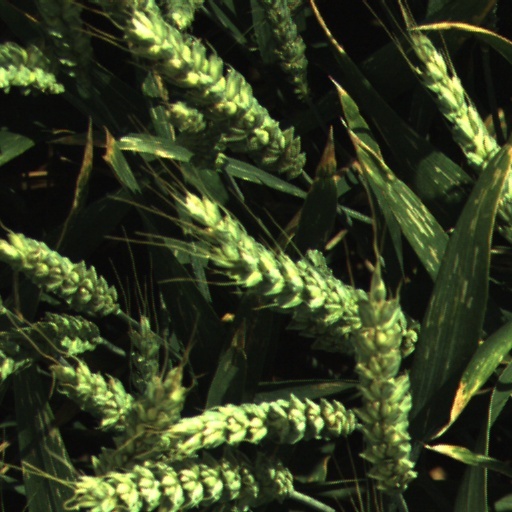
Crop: wheat